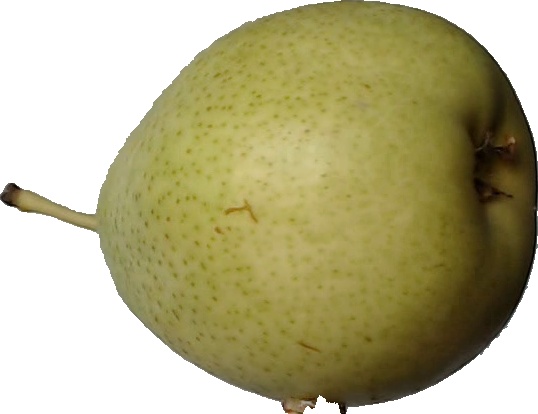
Label: pear_1